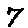
Label: 7